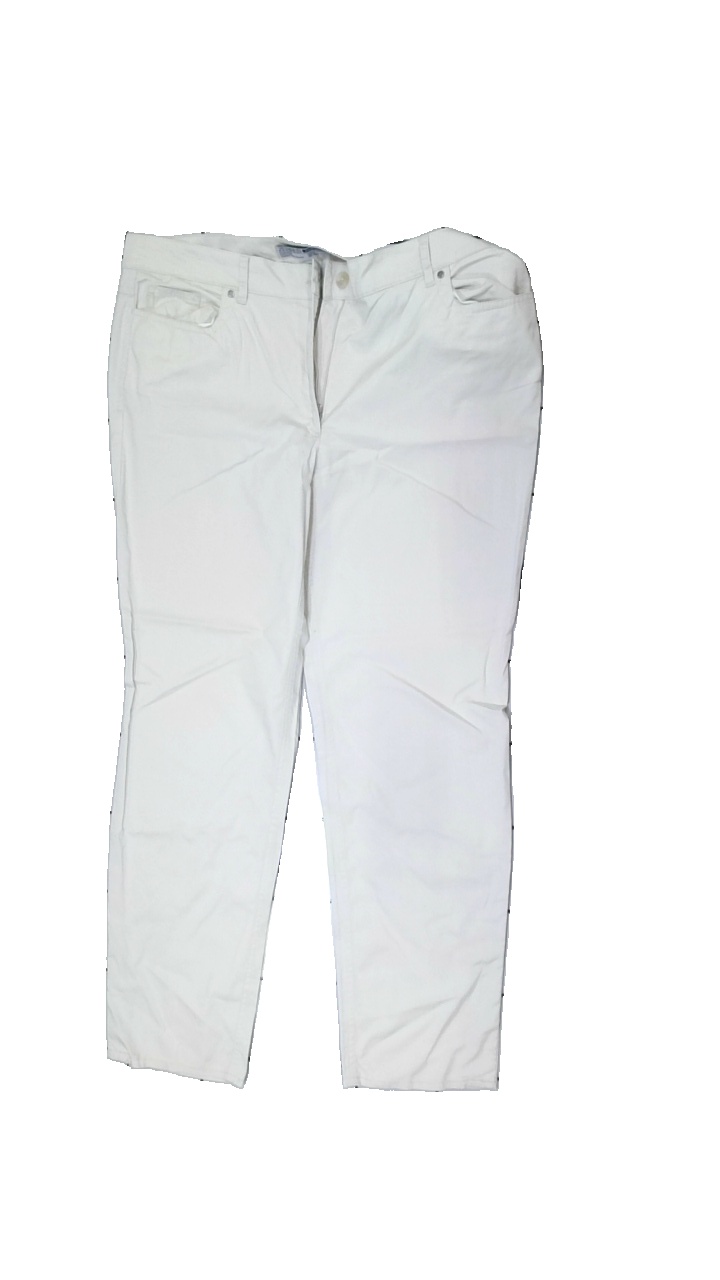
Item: Blazer (Ladies)
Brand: Zerres
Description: berige trousers
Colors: Beige
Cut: Regular
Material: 74% Cotton 26% Viscose
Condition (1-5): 2
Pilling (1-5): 3
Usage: Export
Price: <50